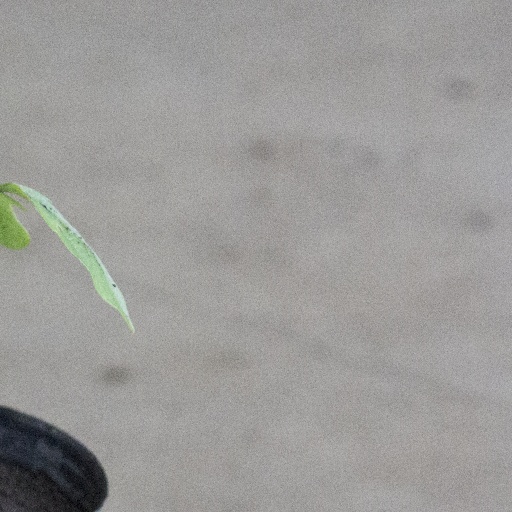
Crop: soybean